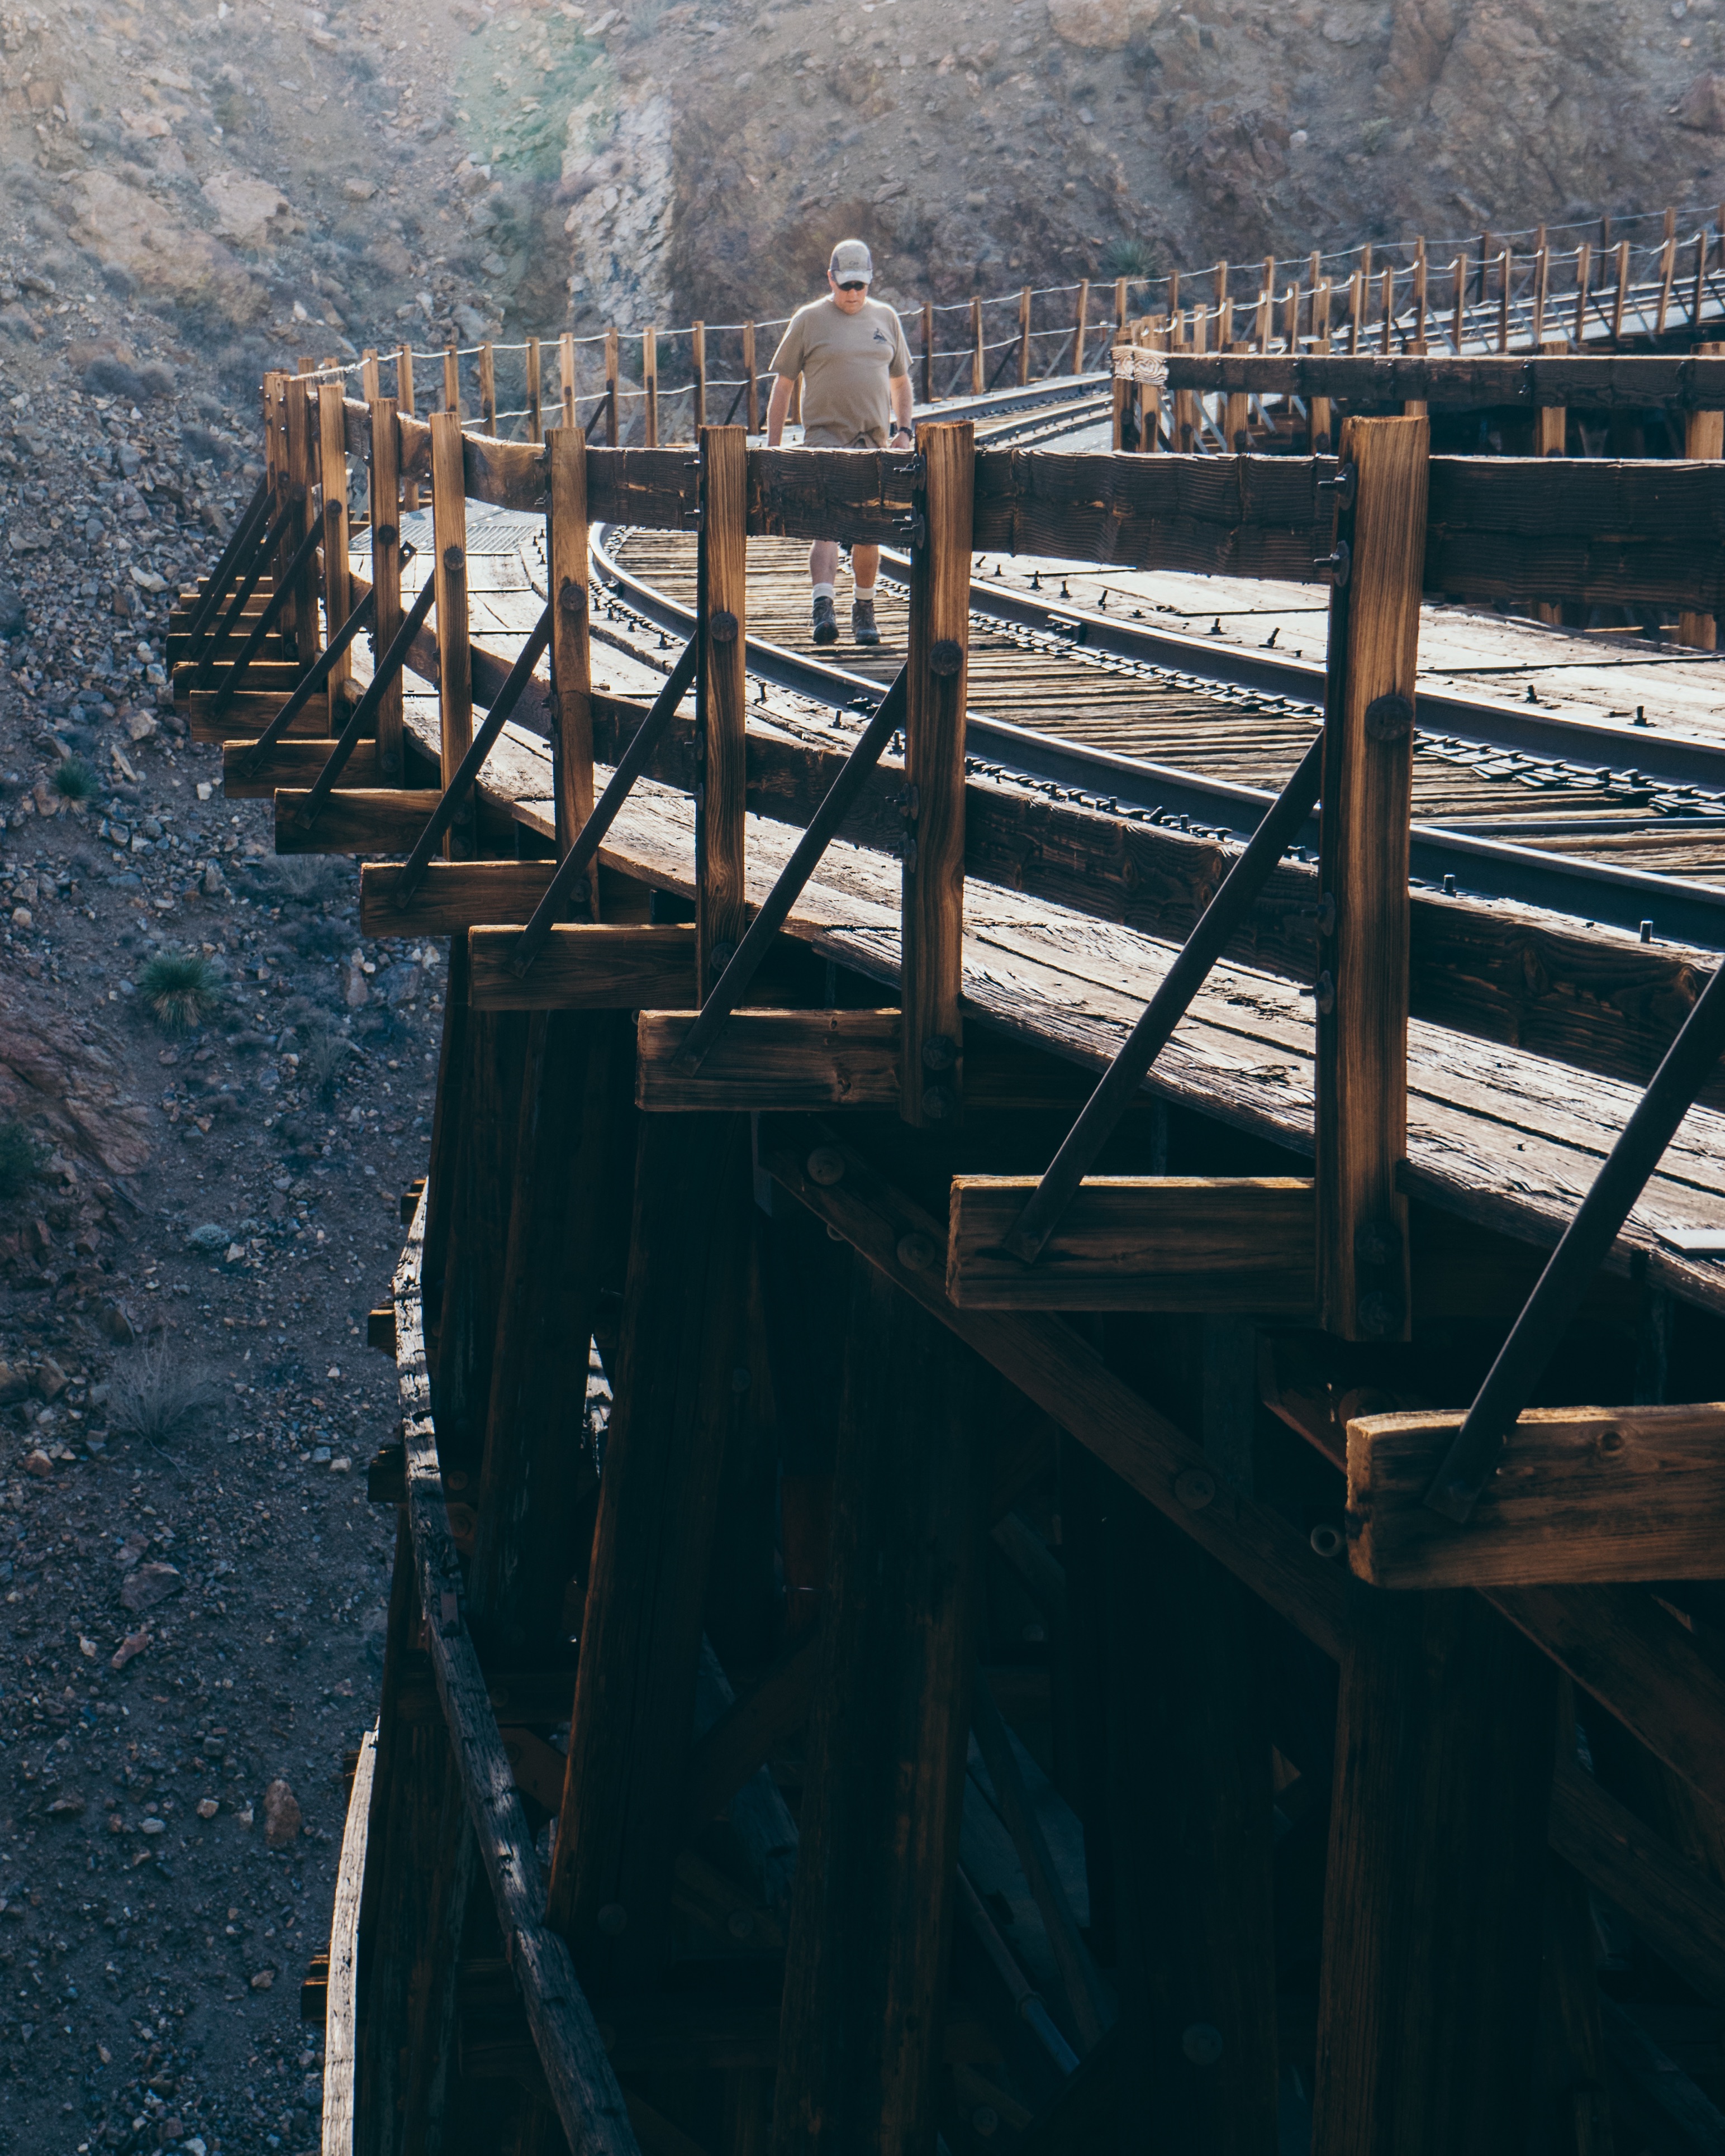
water, dock, wood, boat, bridge, pier, reflection, vehicle